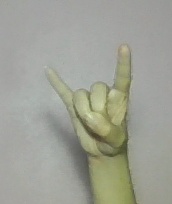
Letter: la